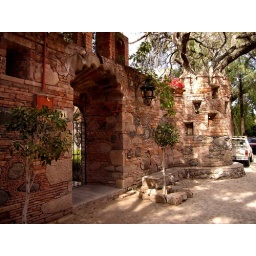
Interesting old wall next door to the house on the tour in Colonia San Antonio.